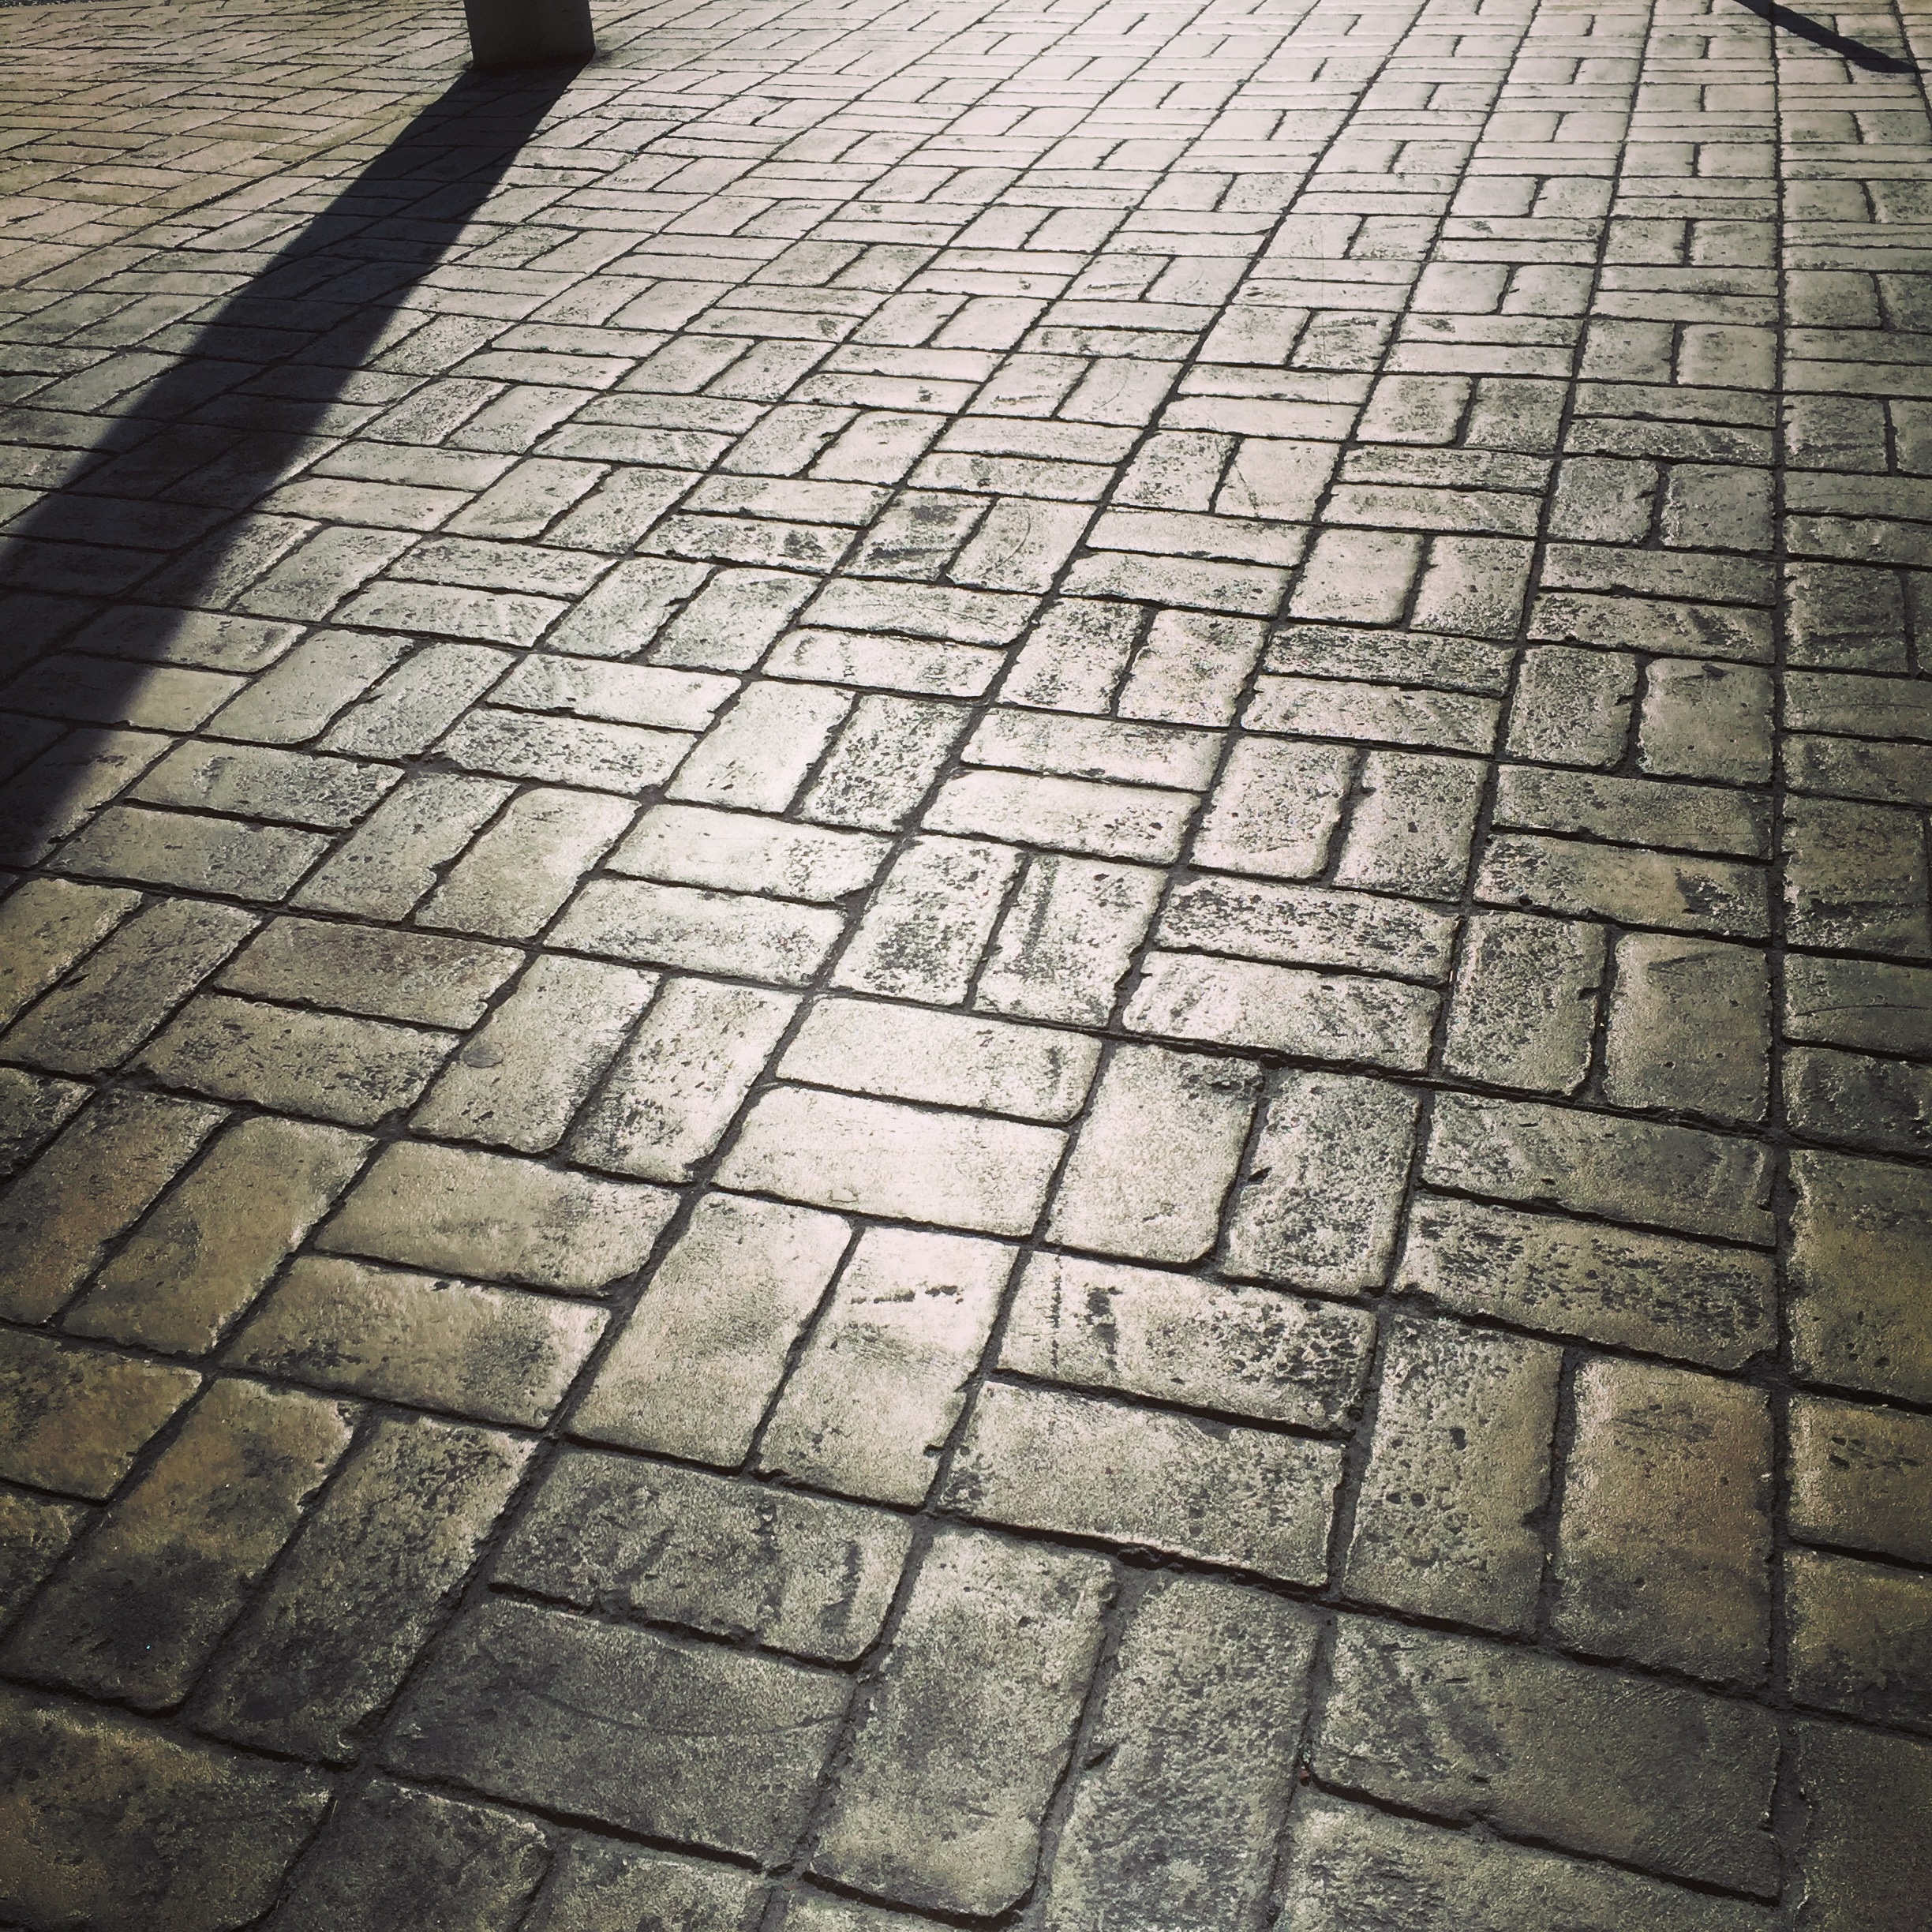
sun, street, sidewalk, floor, roof, cobblestone, stone, asphalt, pavement, walkway, europe, brick, lane, material, shadows, cobbled, cobbles, flooring, road surface, outdoor structure